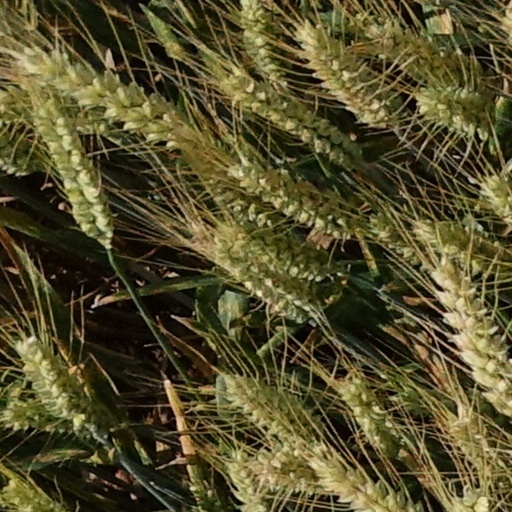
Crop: wheat